Schleissheim Palace

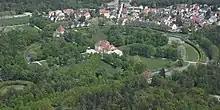
Aerial image of Lustheim Palace

Then Enrico Zuccalli built Lustheim Palace as a garden villa in Italian style in 1684–1688 for Maximilian II Emanuel and his first wife, the Austrian princess Maria Antonia.